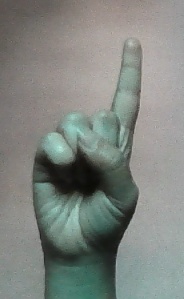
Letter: bb